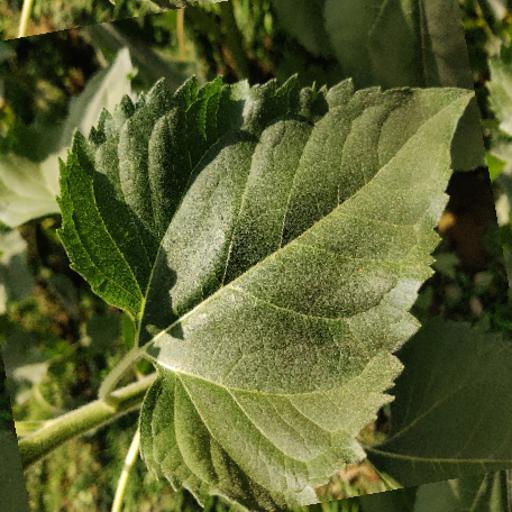
Label: Fresh_leaf